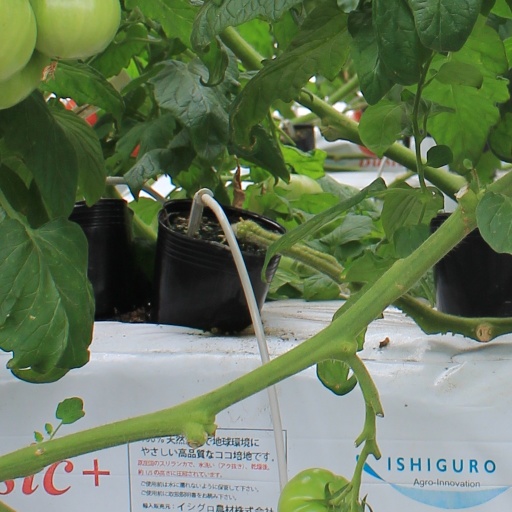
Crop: tomato